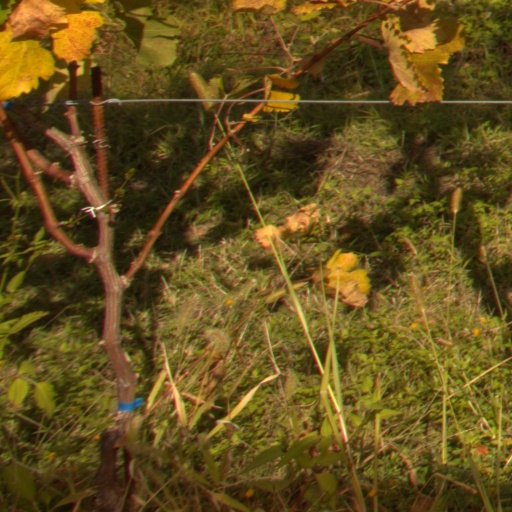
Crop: grape